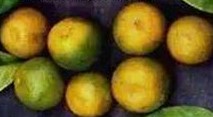
Plant: Citrus
Disease: citrus greening disease